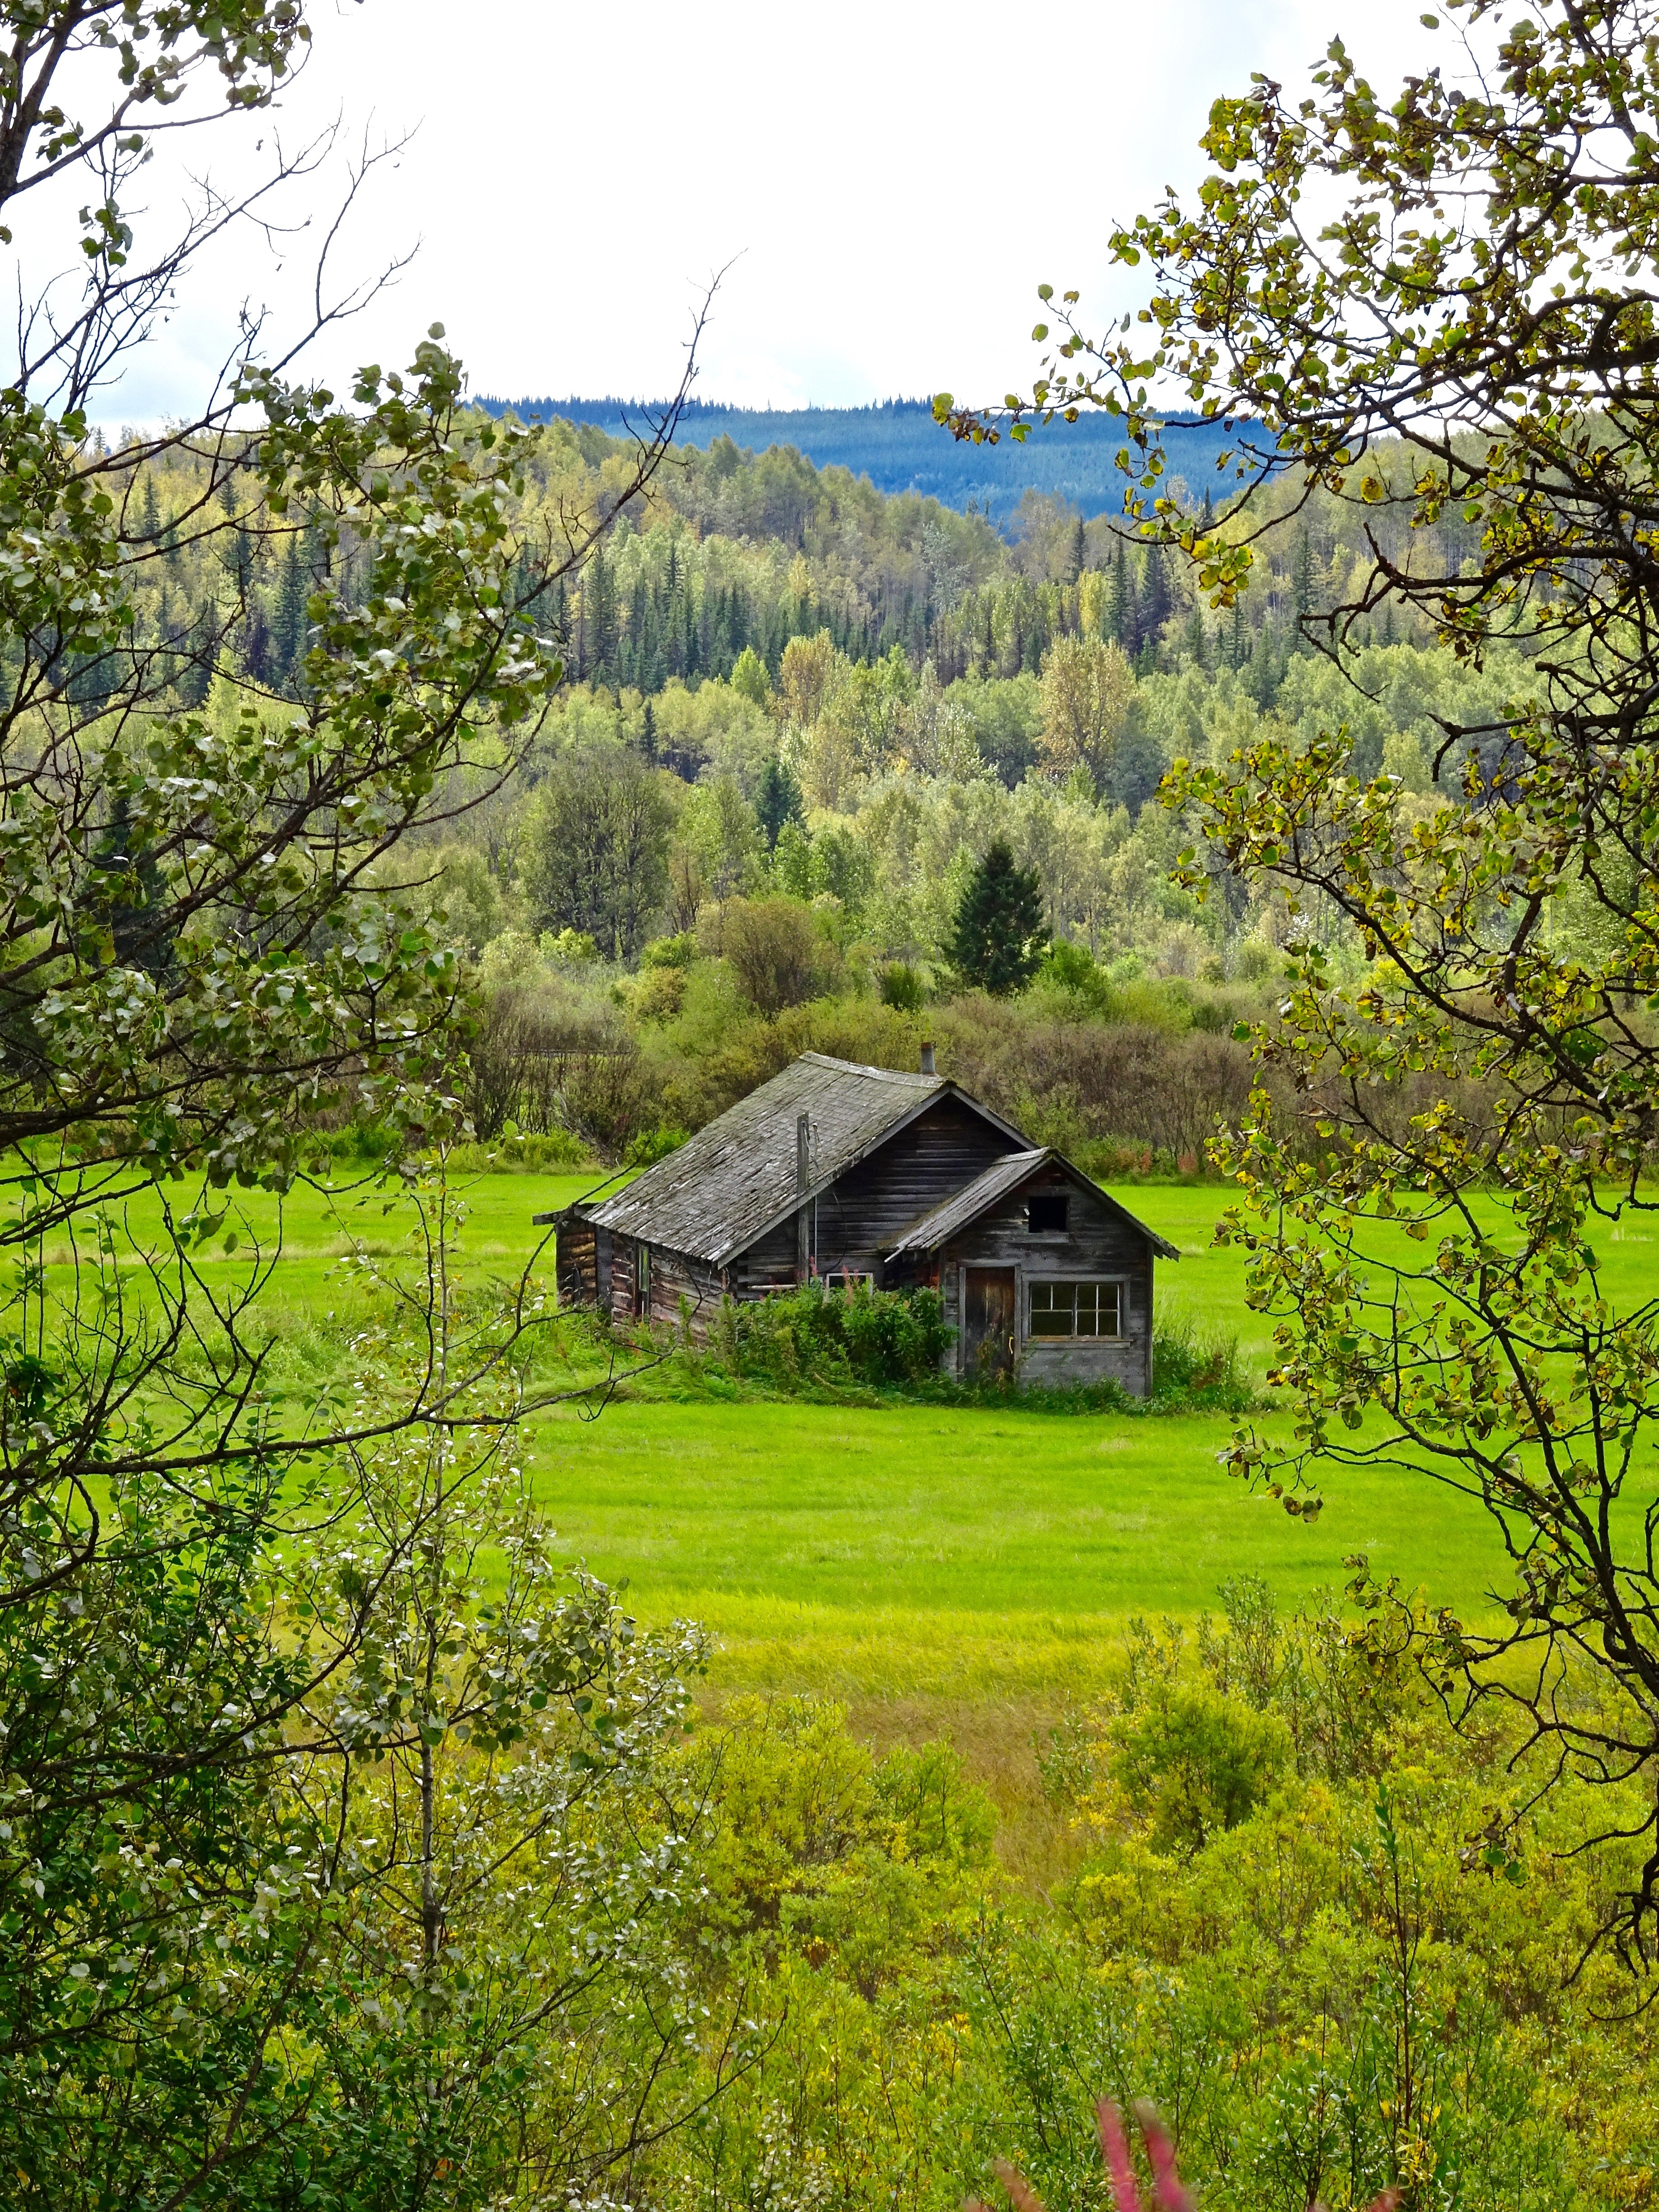
tree, wilderness, mountain, farm, meadow, house, leaf, hill, flower, building, barn, valley, mountain range, village, green, pasture, autumn, exterior, ruin, woodland, ruined, rural area